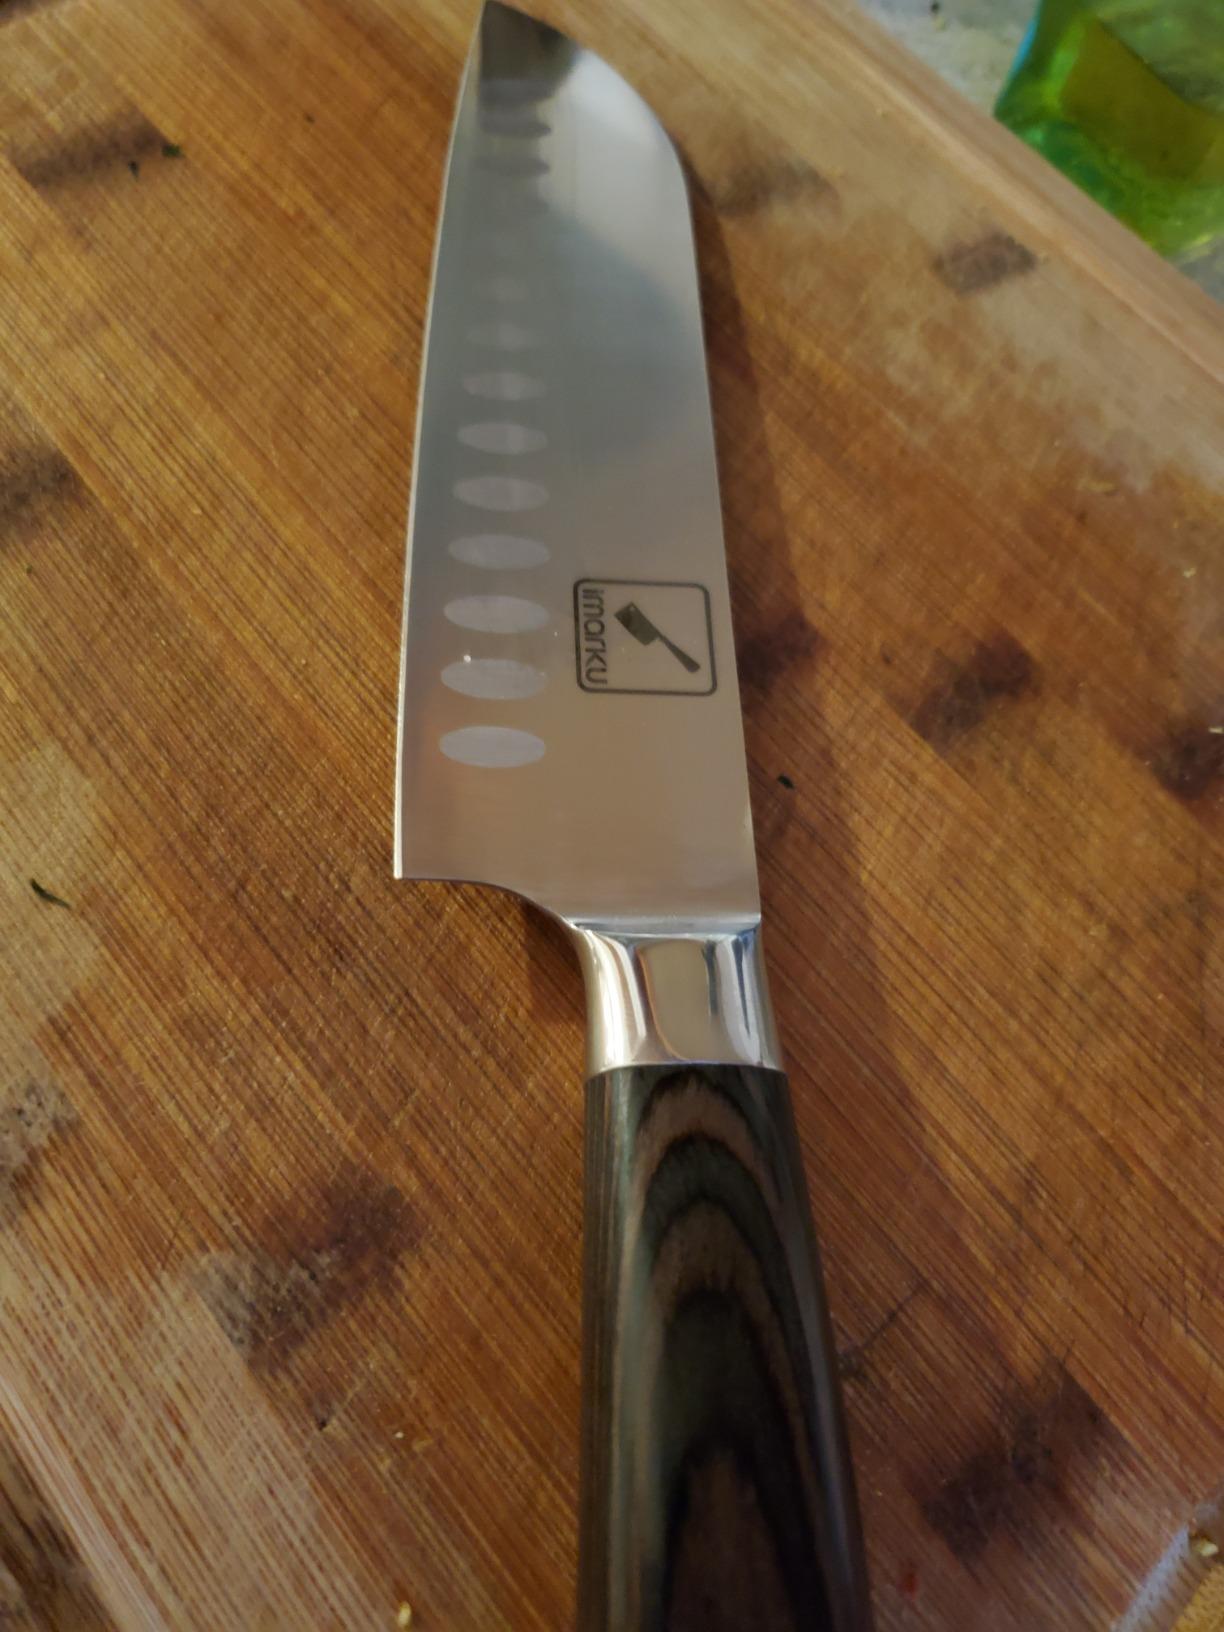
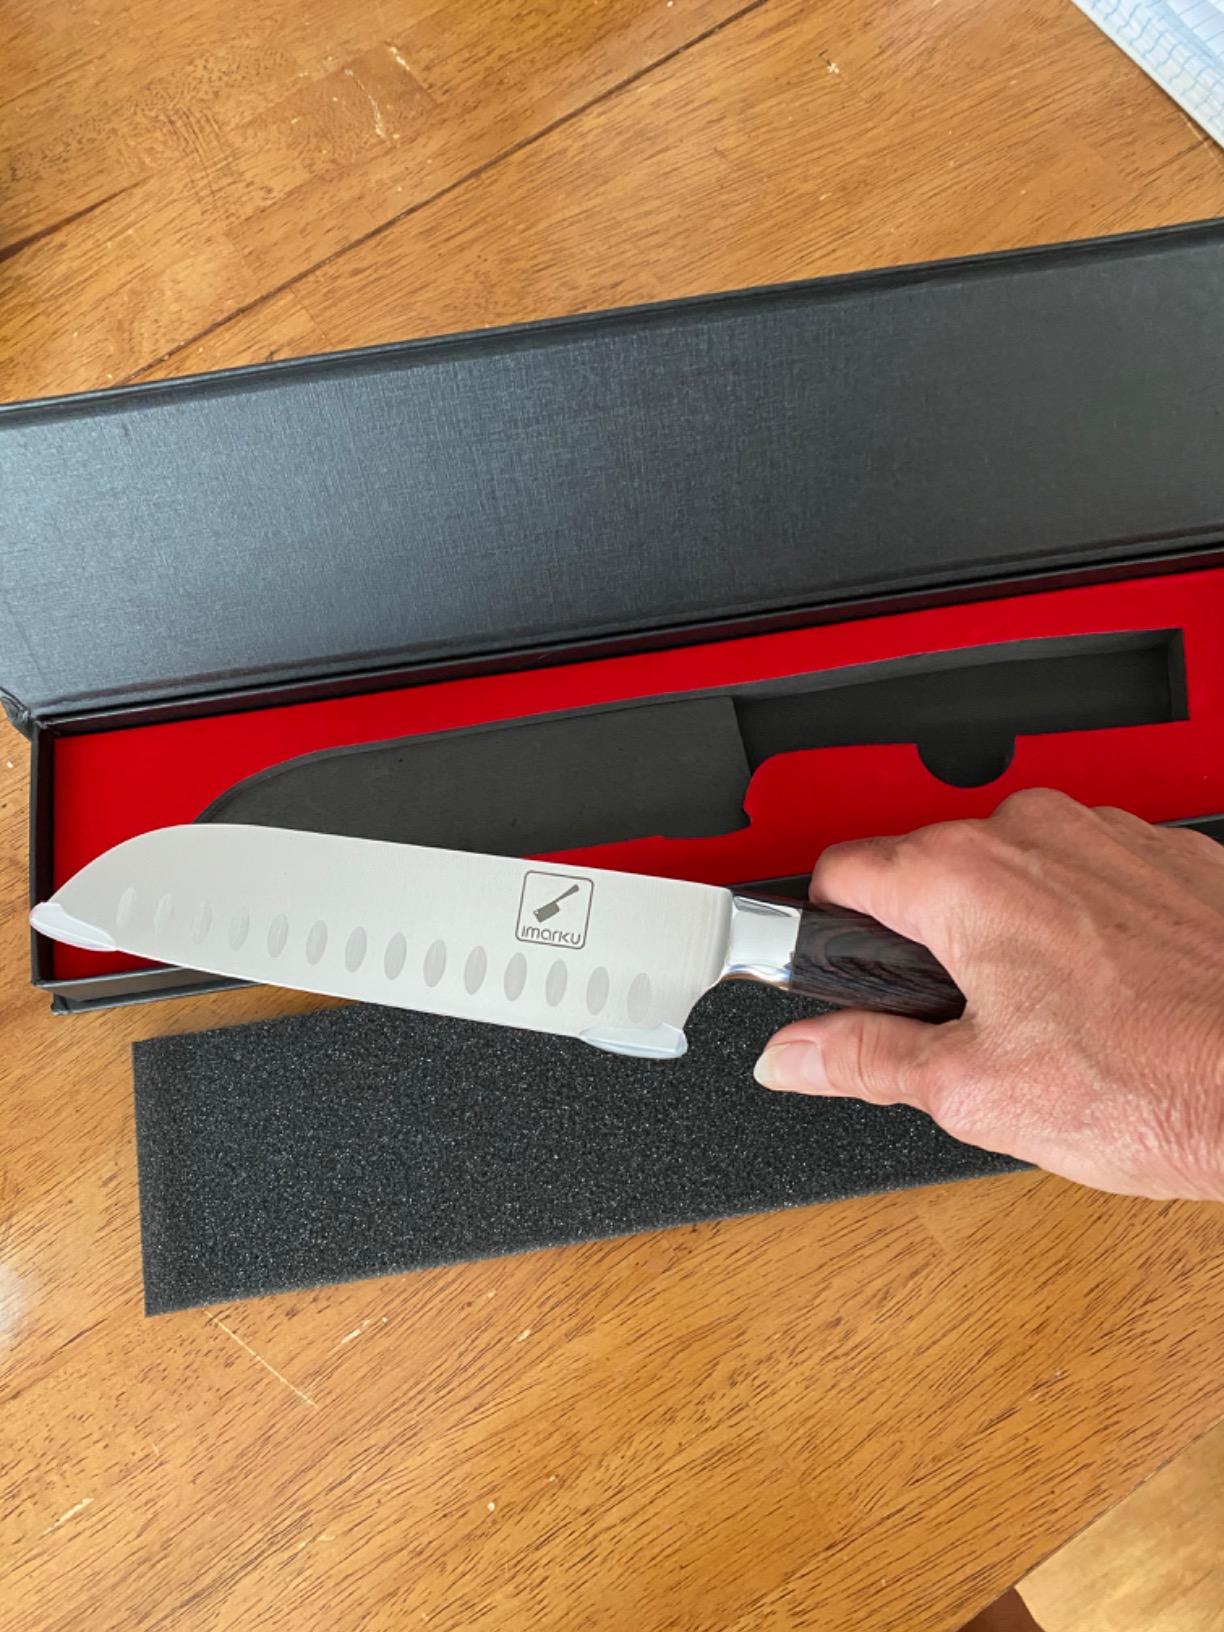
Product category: items_knife
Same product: yes